Zeiselmauer-Wolfpassing

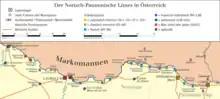
Limes Norici

The official coat of arms of Zeiselmauer-Wolfpassing depicts the history of the village. Roman fort walls show the long provable history and furthermore the cultural imprint of the Romans on this area, whereas the red wolf is a symbol of the 1,000-year-long period of Zeiselmauer belonging to the Roman Catholic Diocese of Passau as it is also visible on their official emblem.